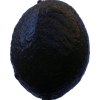
Label: black_avocado